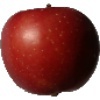
Label: Apple Braeburn 1